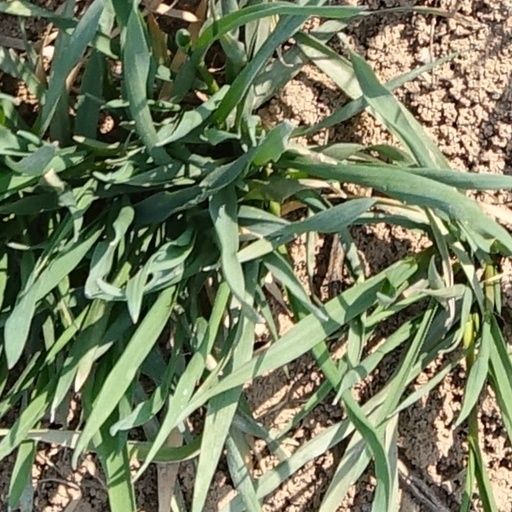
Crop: wheat